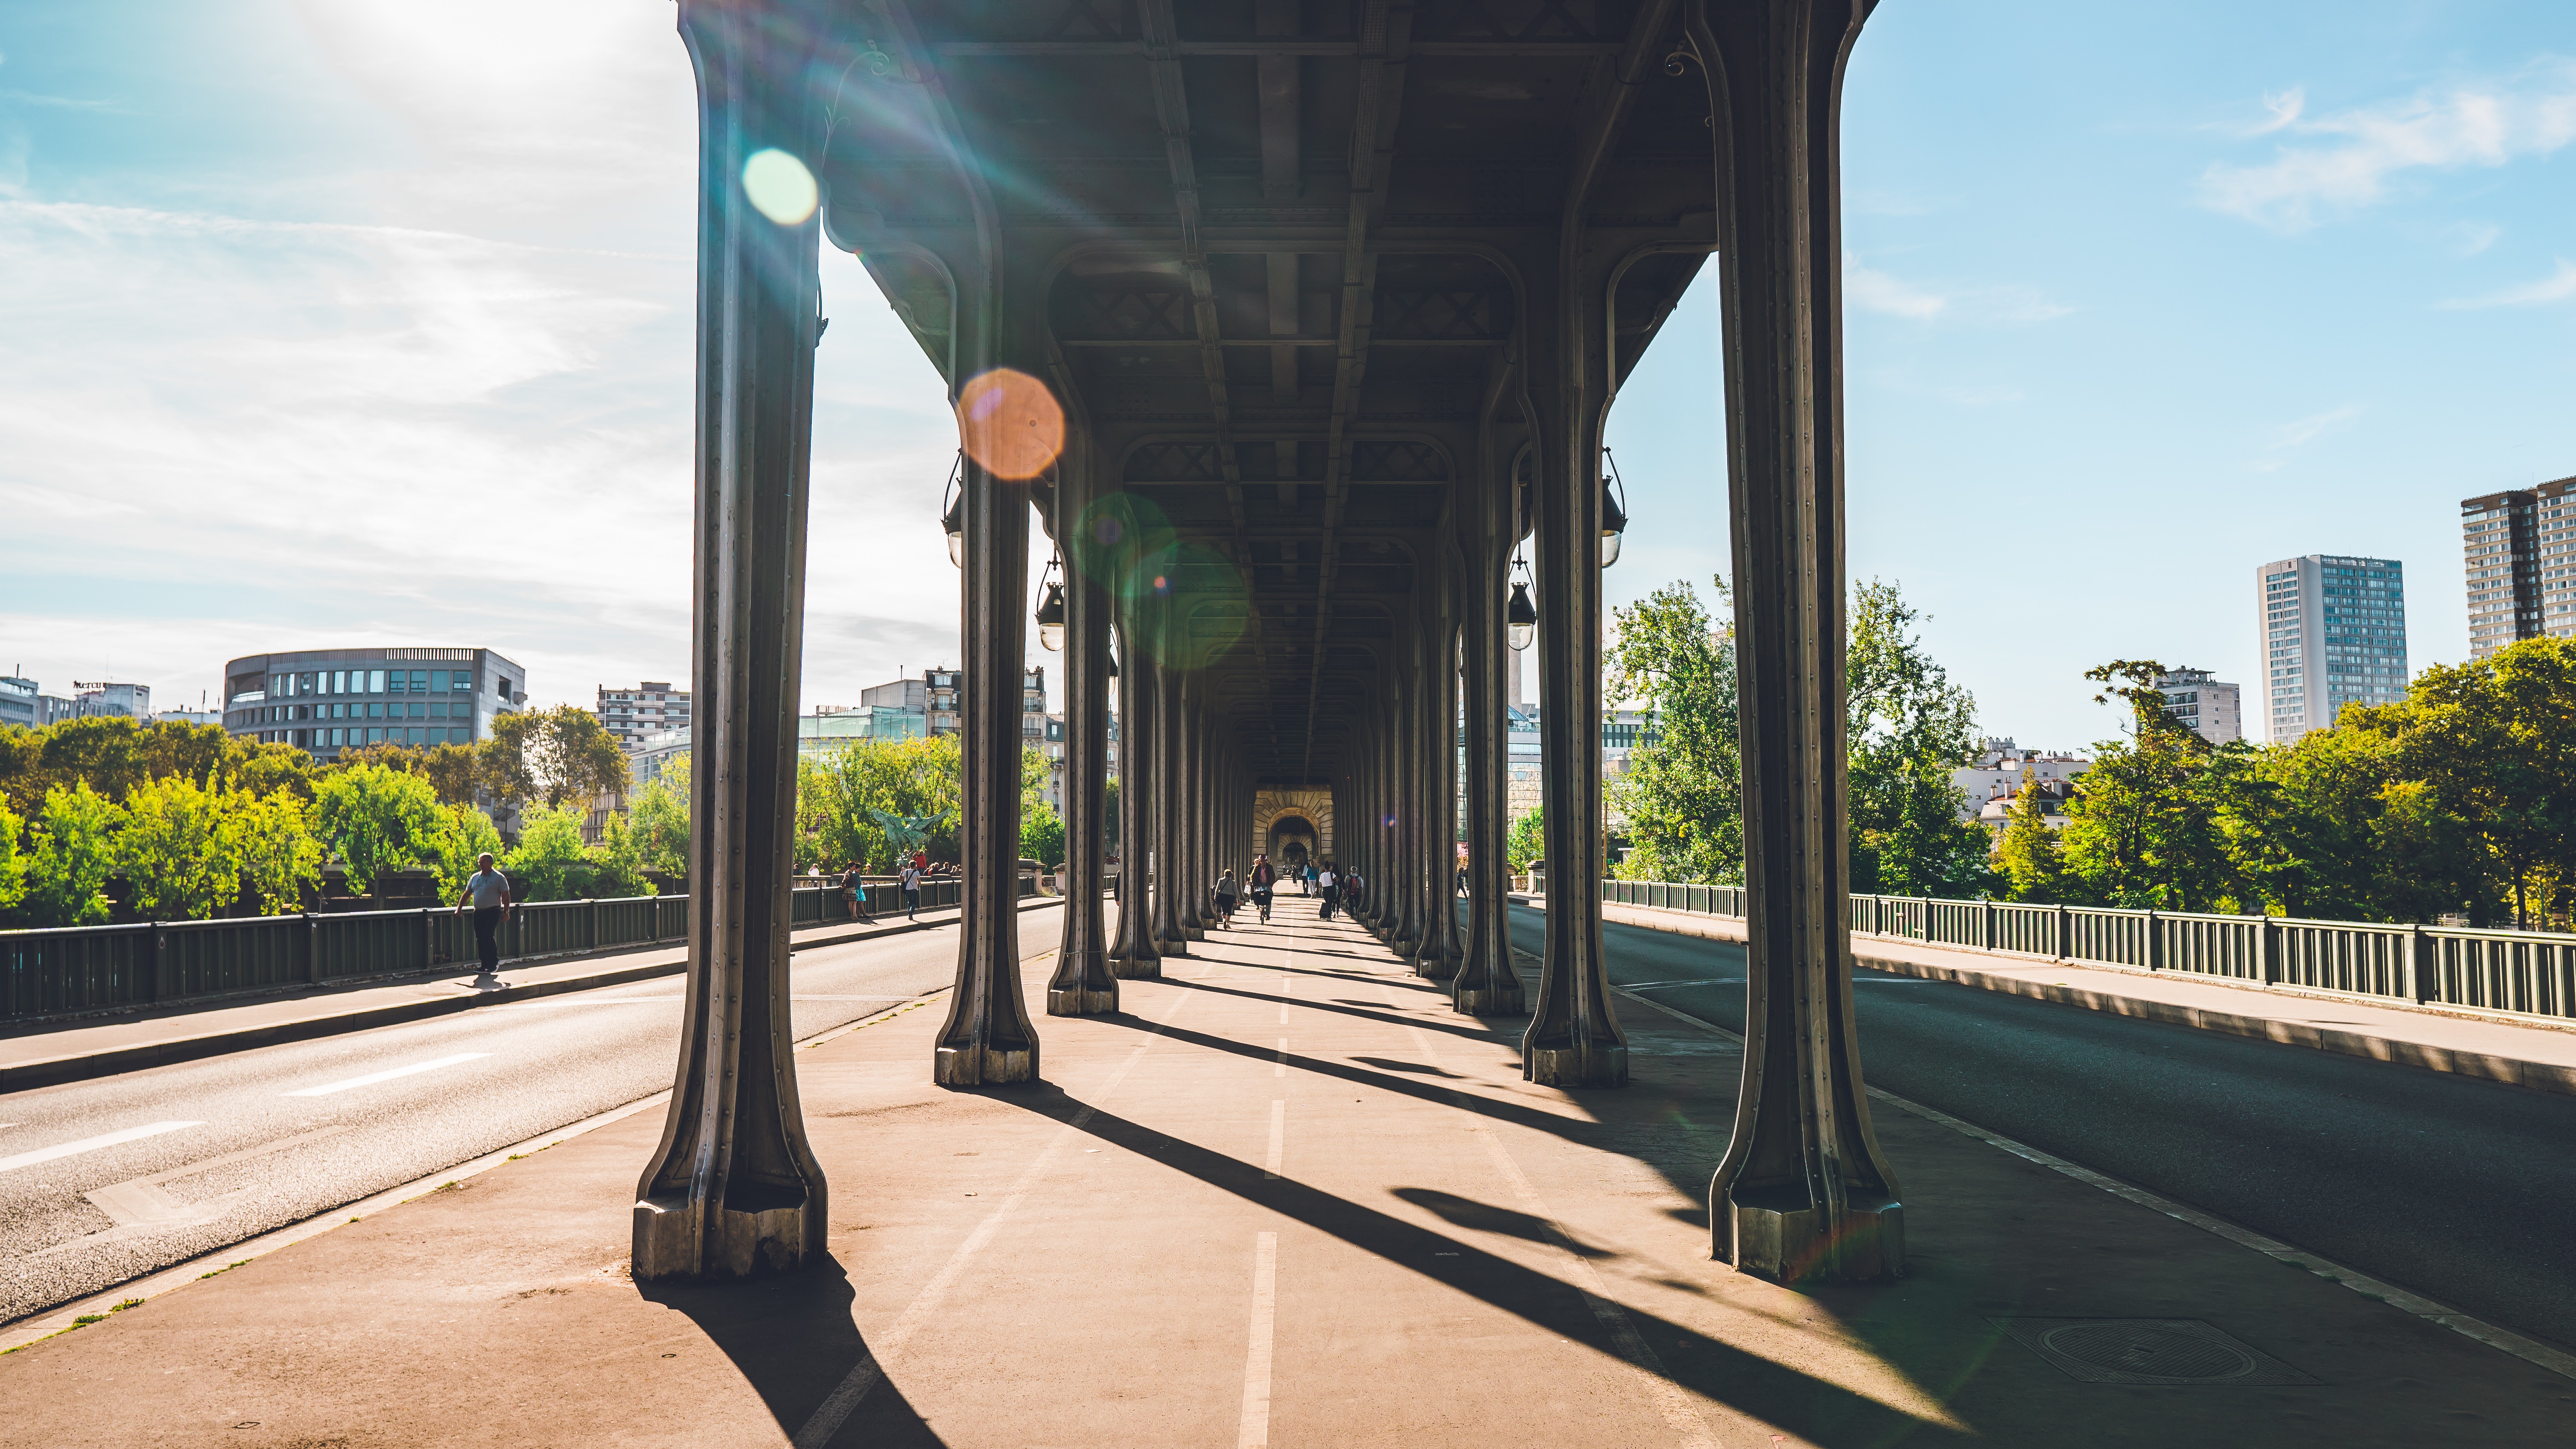
overpass, bridge, metropolitan area, transport, sky, urban area, architecture, road, infrastructure, city, tree, line, sidewalk, thoroughfare, nonbuilding structure, highway, road surface, pedestrian, freeway, building, shade, lane, concrete bridge, walkway, urban design, asphalt